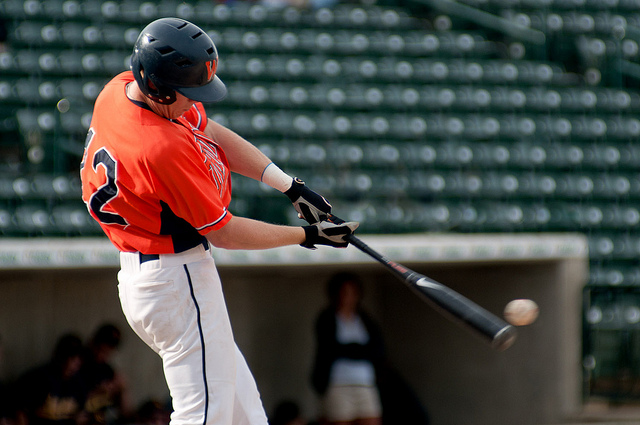
vận động viên bóng chày đang cầm gậy chơi trên sân